Motor drive (photography)

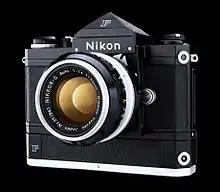
Nikon F with motor drive, 1971-1973

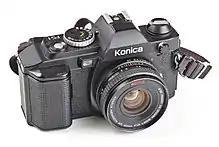
Konica FS-1, 1979, successor FT-1 reached 2 fps, built to 1987

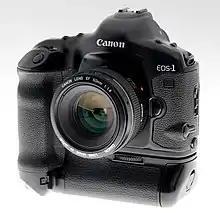
Canon EOS-1V, up to 10 fps, 2000–2008

A motor drive, in the field of photography, is a powered film transport mechanism. Historically, film loading, advancing, and rewinding were all manually driven functions.